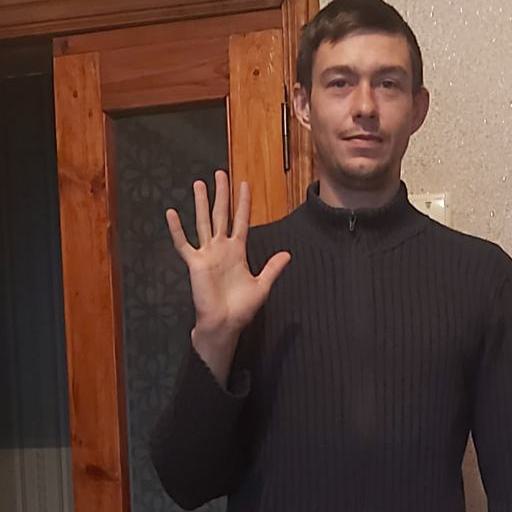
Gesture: palm